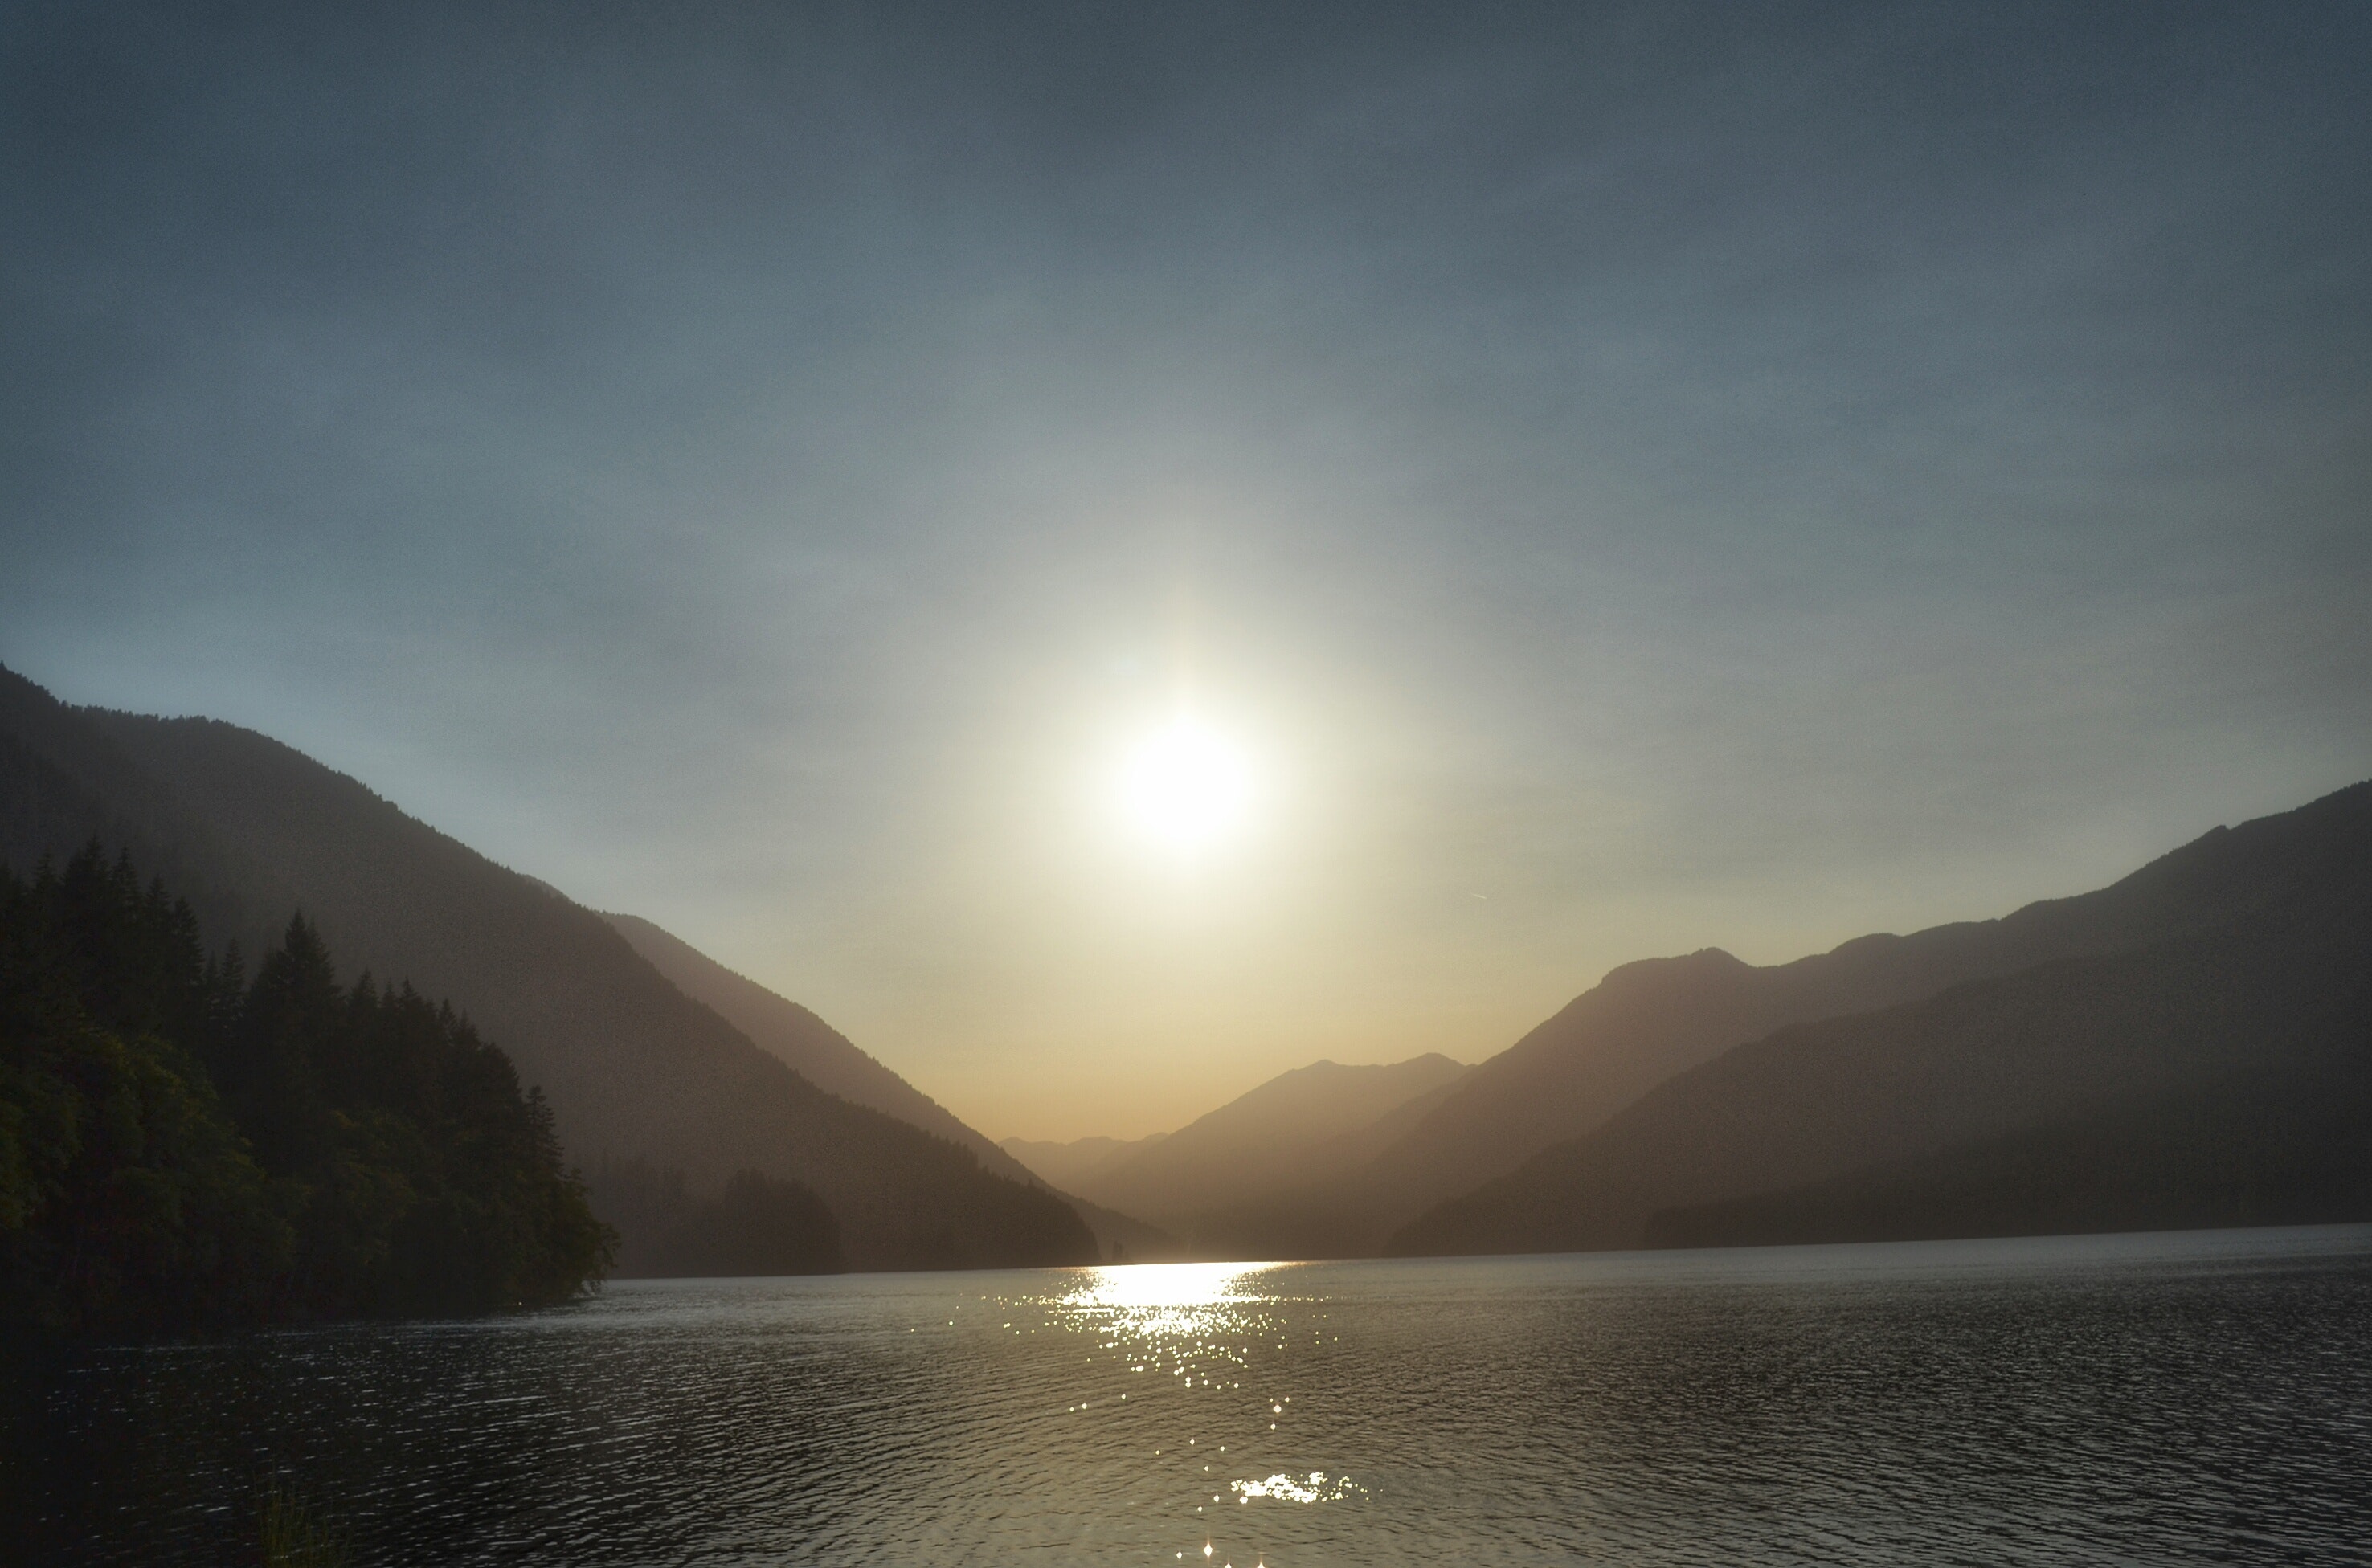
sky, body of water, highland, nature, lake, water resources, loch, lake district, mountain, water, mountainous landforms, light, morning, sunlight, sound, atmospheric phenomenon, horizon, reservoir, daytime, cloud, fjord, calm, fell, atmosphere, hill, mountain range, sea, landscape, evening, river, bank, reflection, sunrise, sunset, dawn, sun, inlet, dusk